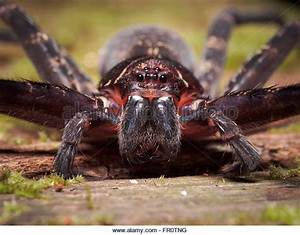
Label: spider